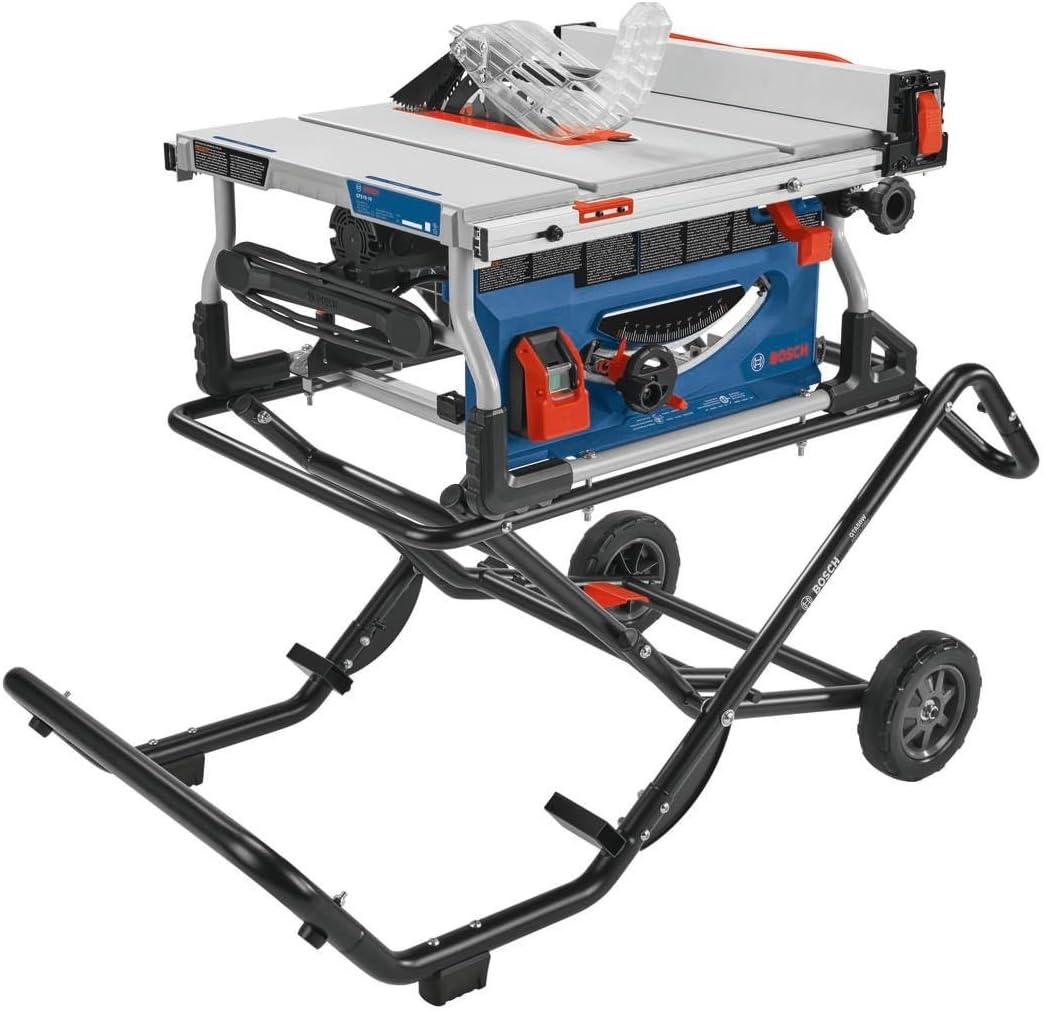
BOSCH GTS15-10 10 Inch Portable Jobsite Table Saw with Gravity-Rise Wheeled Stand, 15 Amp, 32-1/8 Inch Rip Capacity, 4 HP
Brand: CrystalGleam Glassware
Category: Hardware > Tools > Saws > Table Saws